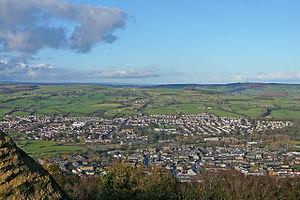
DCI Banks est une série télévisée policière britannique en 32 épisodes de 45 minutes, créée d'après les romans policiers de Peter Robinson, et diffusée entre le 27 septembre 2010 et le 5 octobre 2016 sur ITV.
Le Chevin est le nom donné à la crête sur le côté sud de Wharfedale à Leeds, dans le Yorkshire de l'Ouest, en Angleterre. Cette crête surplombe la ville d'Otley et, à ce titre, est souvent connu comme Otley Chevin.